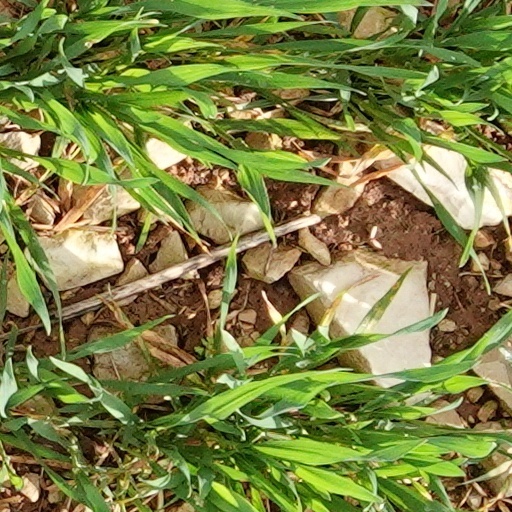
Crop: wheat